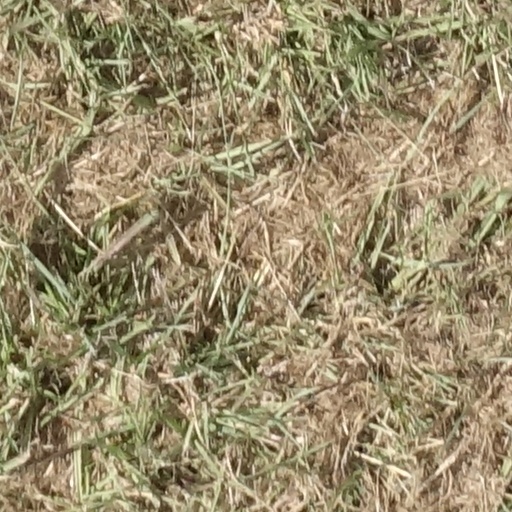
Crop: sorghum